2015 Food City 500

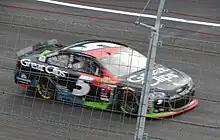
Kasey Kahne was the fastest in the first practice session.

Kasey Kahne was the fastest in the first practice session with a time of 14.971 and a speed of .